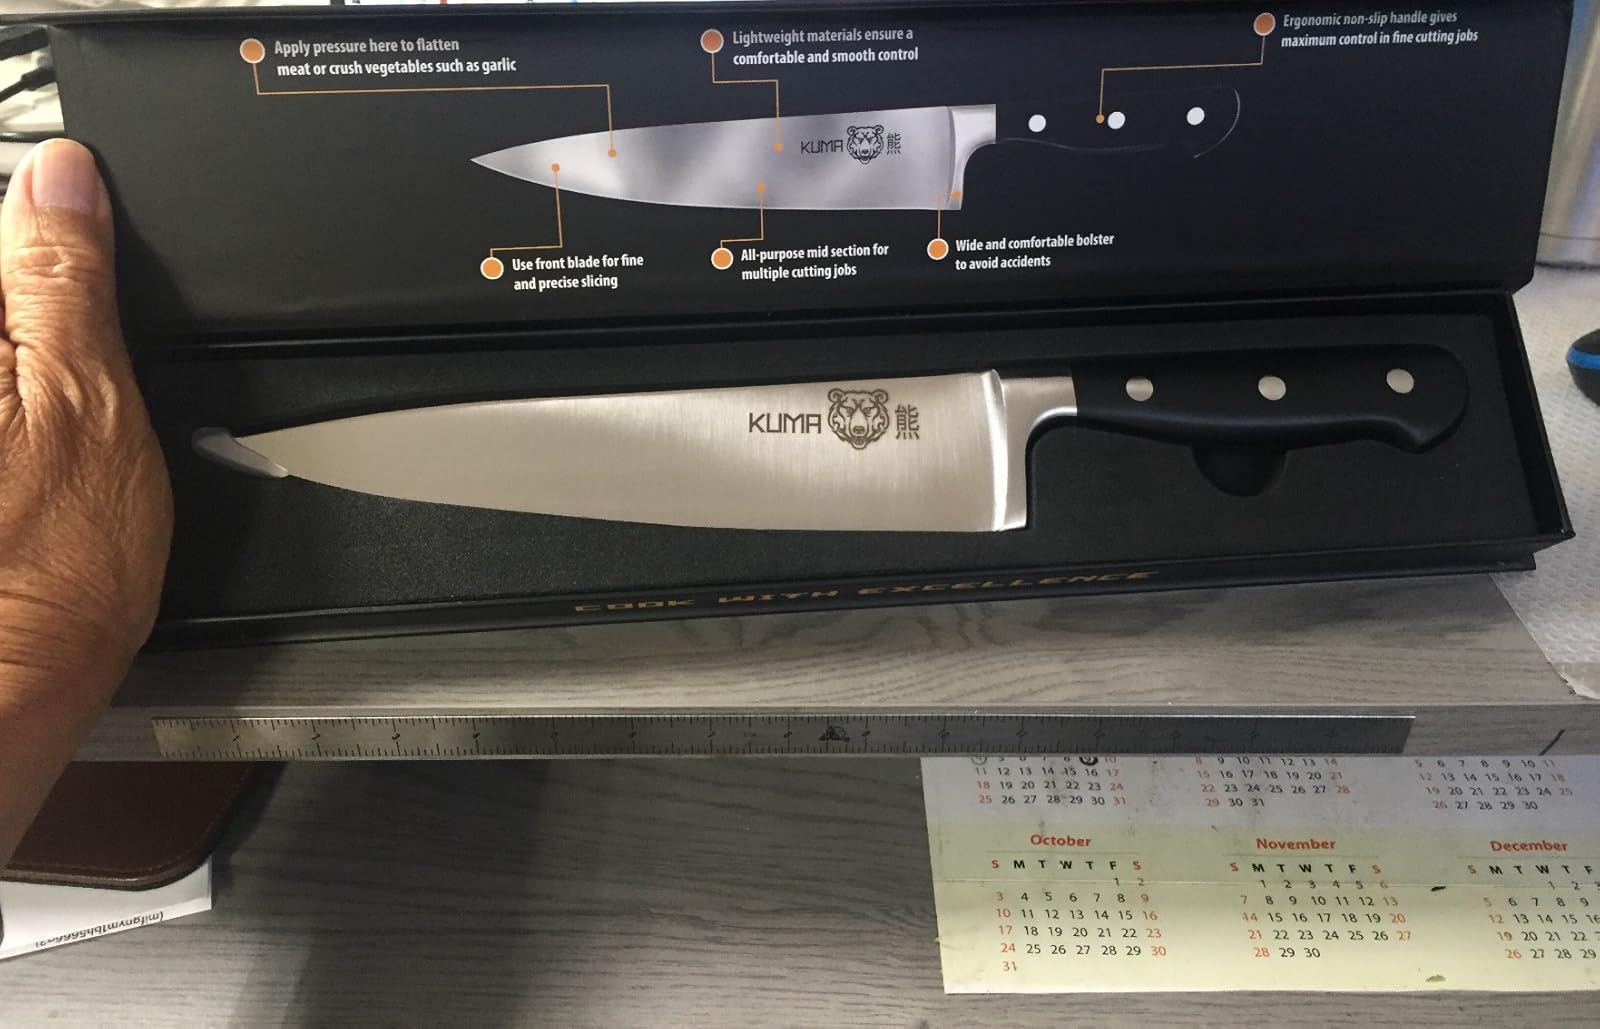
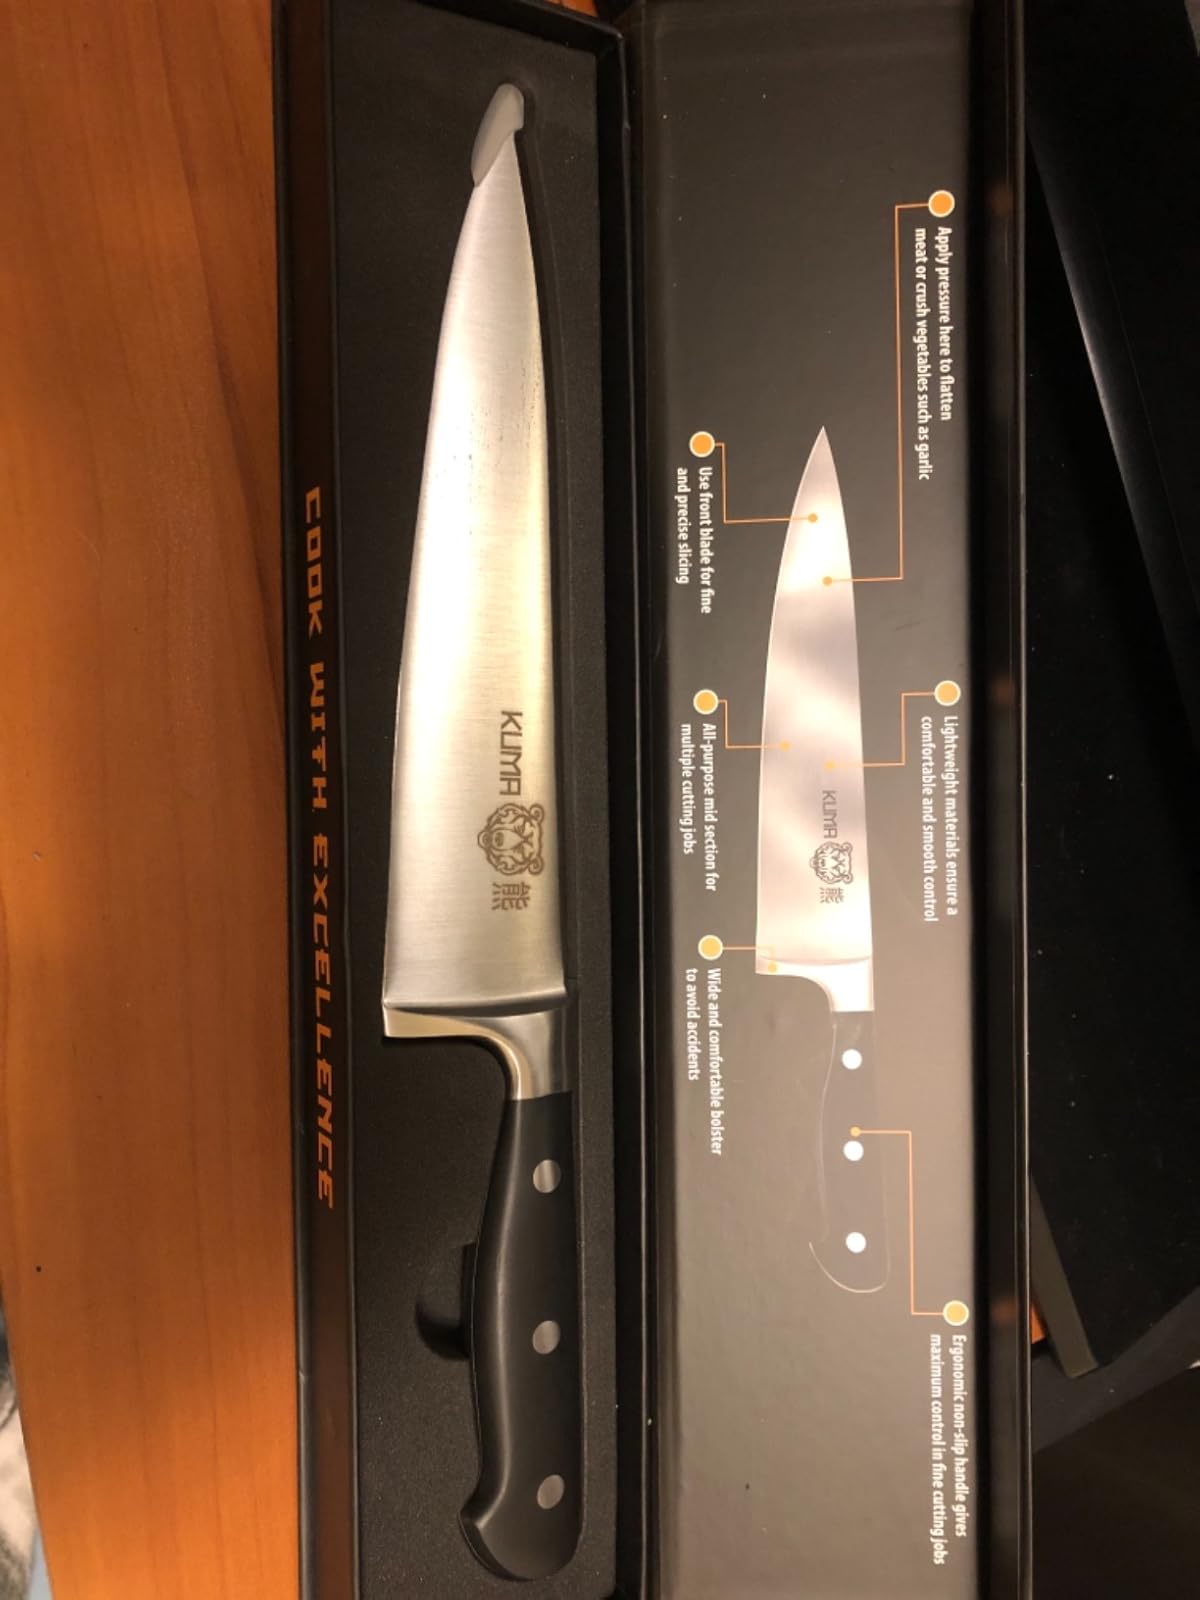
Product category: items_knife
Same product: yes